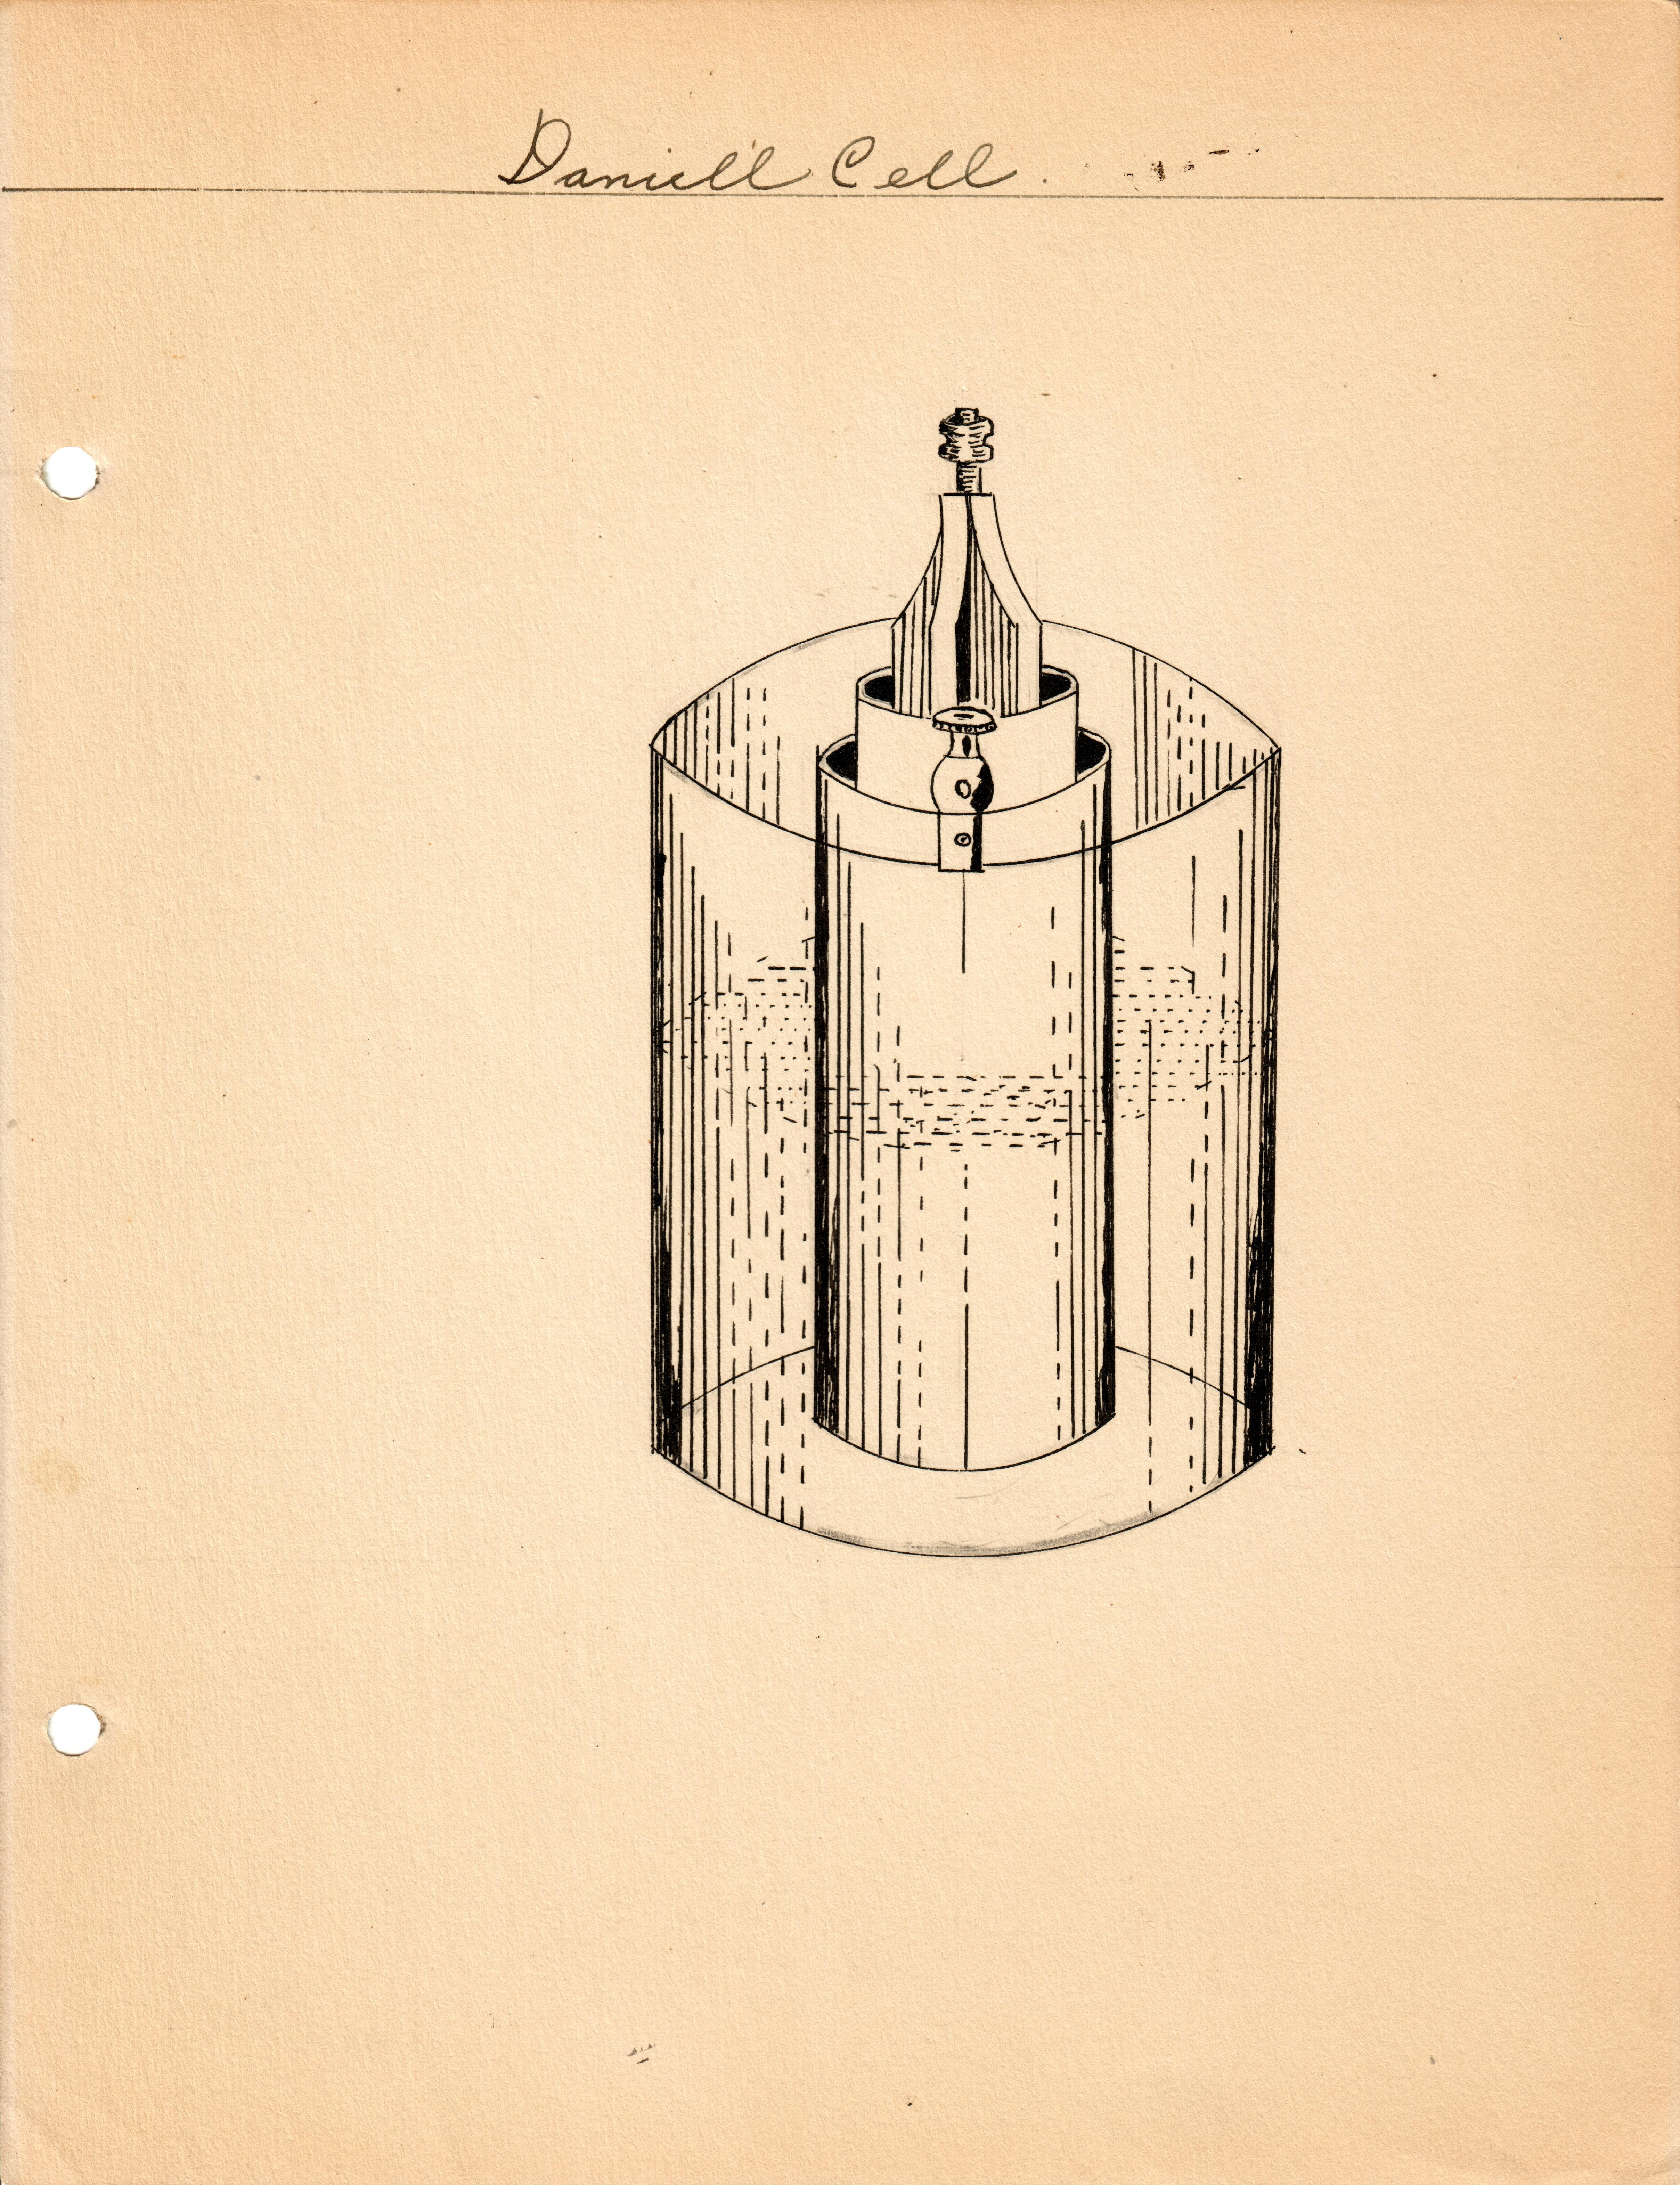
Daniell Cell
Specialty: lab-equipment